Cuisine of Pembrokeshire

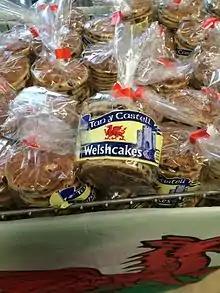
Welsh cakes produced by Tan y Castell

The county's high quality milk means that Pembrokeshire also produces good quality ice cream, Mary's Farmhouse Ices, at Crymych, has been producing ice cream, using fresh fruit and locally sourced ingredients without condensed or synthetic flavours, since 1984. Gianni's, at St Davids, is an Italian ice cream made by a husband and wife team. They offer "100s of flavours", with salted caramel being a best seller. They also have a range of dog-friendly ice creams. Fire and Ice, based in Narberth, uses organic milk and cream from Calon Wen and Daioni, with their chocolate and hazelnut varieties of ice cream being popular. They also produce an award-winning dairy-free mango sorbet. Cowpots Ice Cream, of Whitland, is made on the farm from a herd of pedigree Jersey cows, with the ice cream parlour being open Tuesdays to Sundays from 9.30am to 6pm. Upton Farm sells ice cream through local cafes throughout the county.